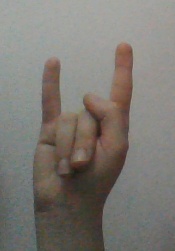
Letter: la